Yaroslava Shvedova

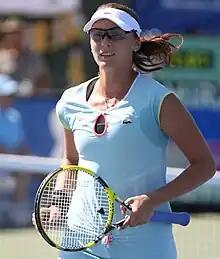
Shvedova at the 2011 Washington Open

Shvedova began her season representing Kazakhstan at the Hopman Cup. She lost her first match to Ana Ivanovic in two sets. During her match against Ivanovic, Shvedova injured her right knee which caused her to pull out of the Hopman Cup. Shvedova also missed the Australian Open due to the same right knee injury.